Les Paul

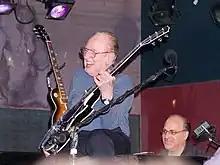
Paul with pianist John Colianni

In 1965, Paul went into semi-retirement, although he did return to his studio occasionally. He and Ford had divorced at the end of 1964 after she became tired of touring. One of Paul's most recognizable recordings from then through the mid-1970s was an album for London Records/Phase 4 Stereo, "Les Paul Now" (1968), on which he updated some of his earlier hits. Paul played the initial guitar track, and George Barnes laid down the additional tracks while Paul engineered in his home studio. He also recorded two albums, "Chester and Lester" (1976) and "Guitar Monsters" (1978), for RCA Victor, comprising a meld of jazz and country improvisation with guitar virtuoso Chet Atkins, backed by some of Nashville's celebrated studio musicians.